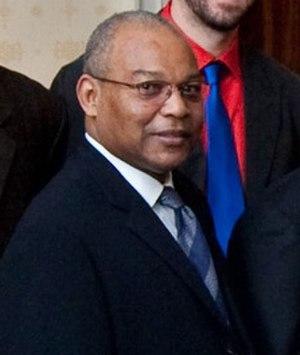
Bernard Tyrone Bickerstaff, surnommé « Bernie », né le 11 février 1944 à Benham est un entraîneur de basket-ball américain.